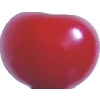
Label: cherry_sour